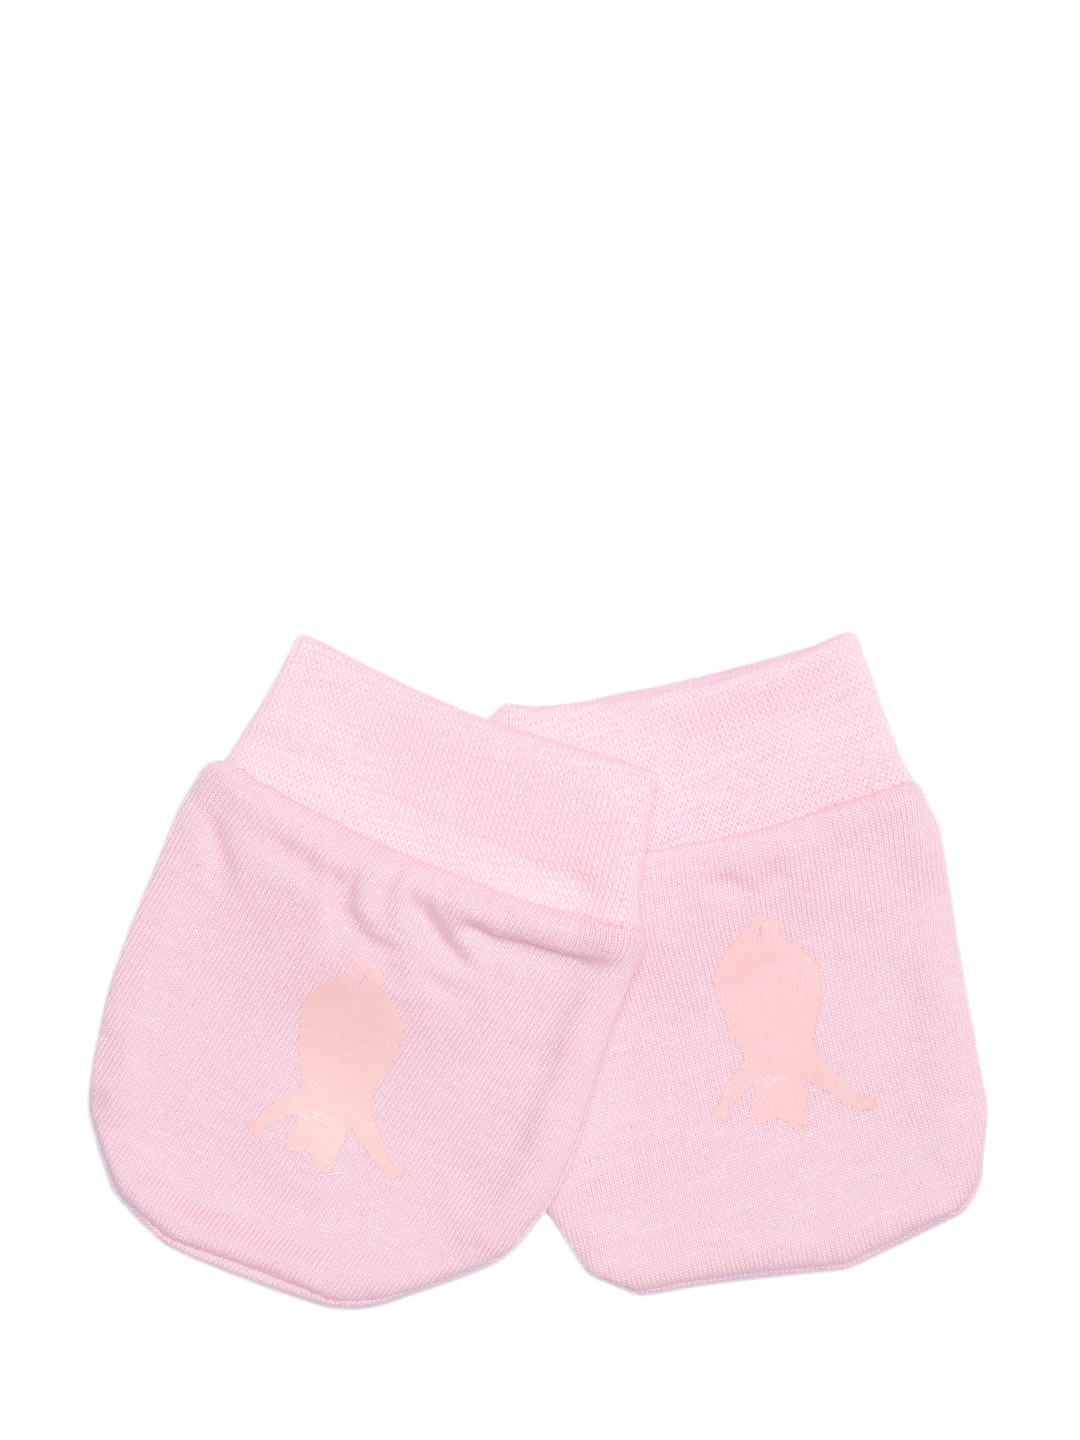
Madagascar 3 Infants Girl Pink Mittens
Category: Accessories / Gloves / Gloves
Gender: Girls
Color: Pink
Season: Summer 2012
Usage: Casual